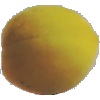
Label: Peach 2